PX Mart

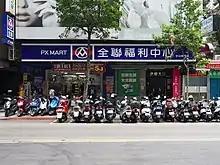
A typical PX Mart store in Taipei.

PX Mart operates three warehouses, located in Guanyin, Taoyuan; Wuqi, Taichung; and Gangshan, Kaohsiung.